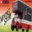
Label: truck